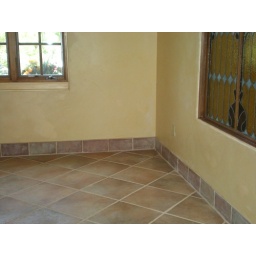
detail on stain glass window in bedroom